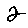
Label: 2